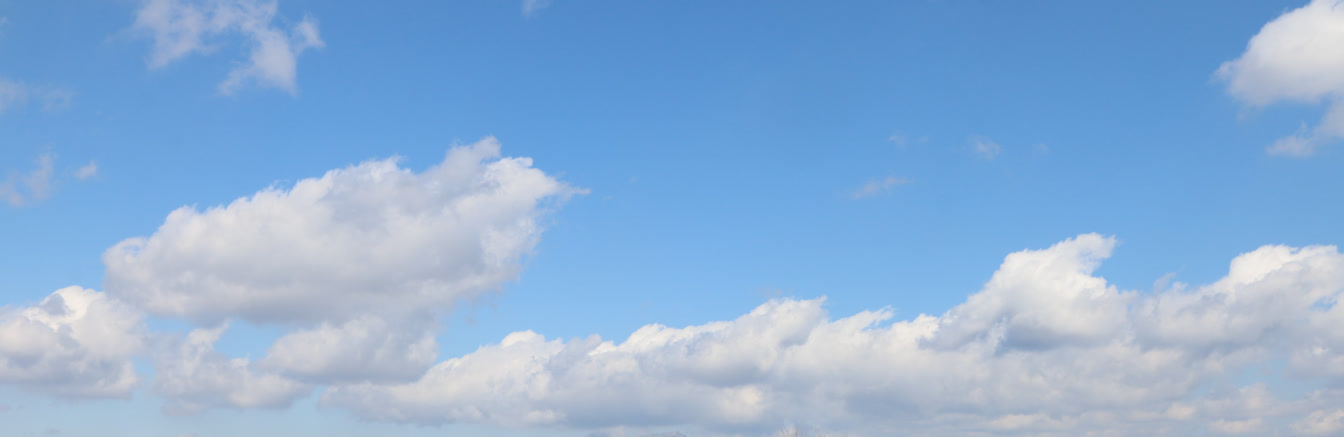
Cloud type: Cumulus